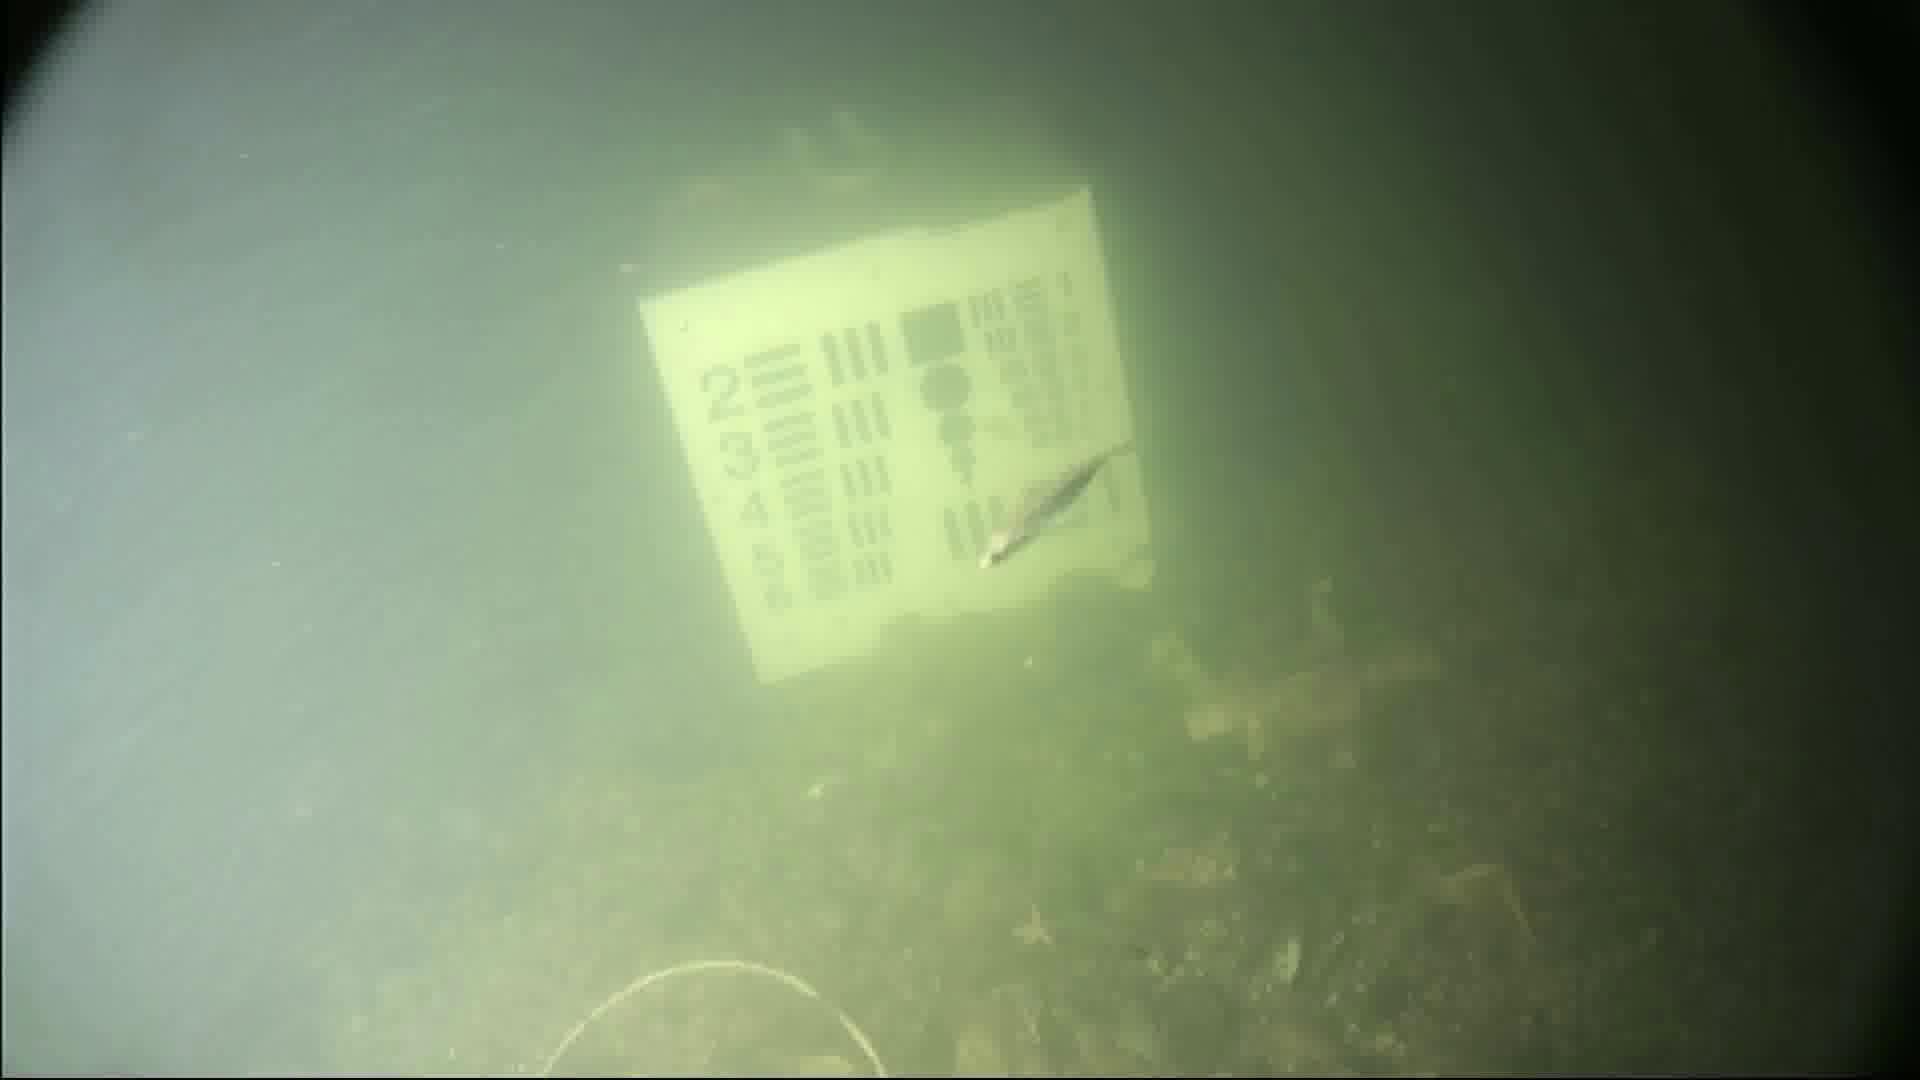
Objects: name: starfish
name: small_fish
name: crab